Keolis

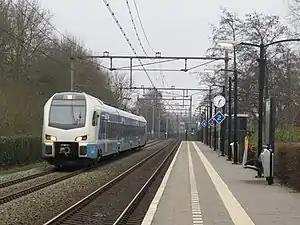
Stadler Flirt EMU at Almelo de Riet station

Keolis's subsidiary in Netherlands is Keolis Nederland, originally named Syntus.